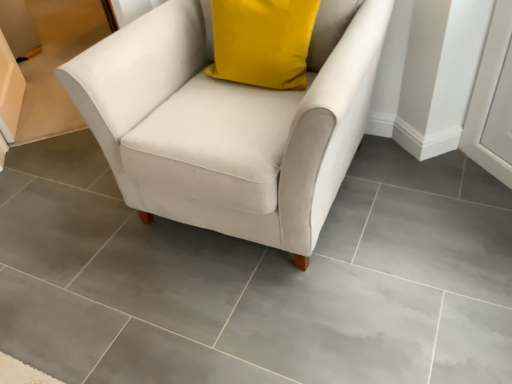
Question: Locate all white fabric chair at center in the image.
Answer: [(0.447, 0.318)]